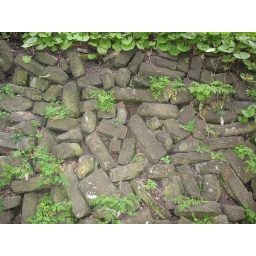
Part of a stone wall at Nottingham Castle, in the grounds to the castle